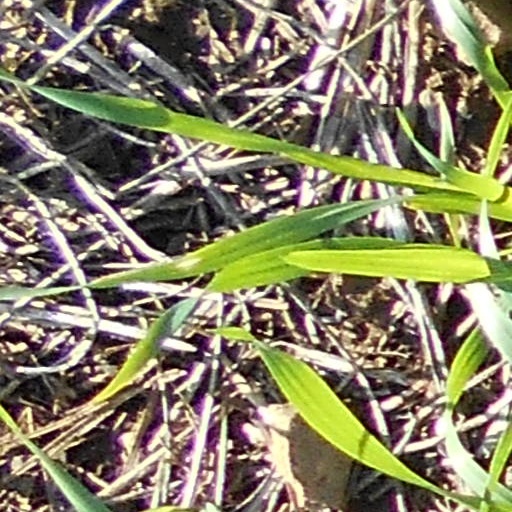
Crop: wheat